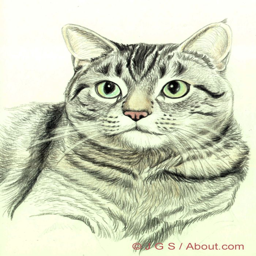
how to draw a cat in colored pencil